Question: Please indicate a possible affordance area of drag_suitcase that can be used for dragging
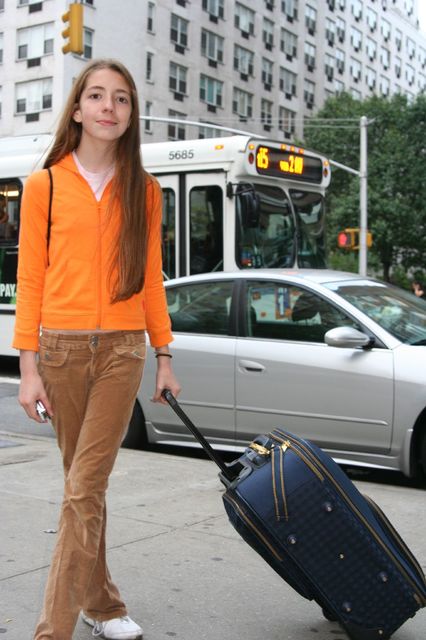
Answer: [141.421, 369.323, 185.932, 409.023]